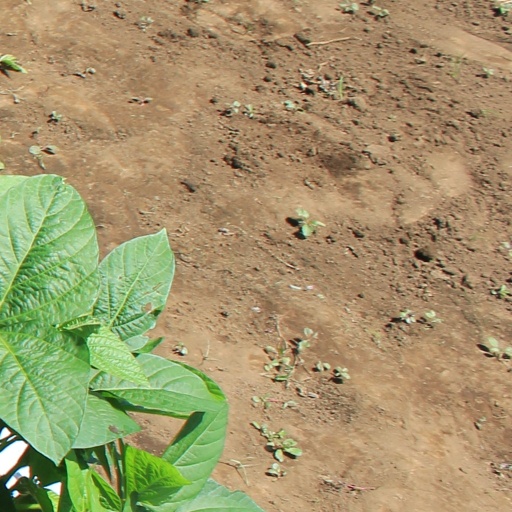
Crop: soybean